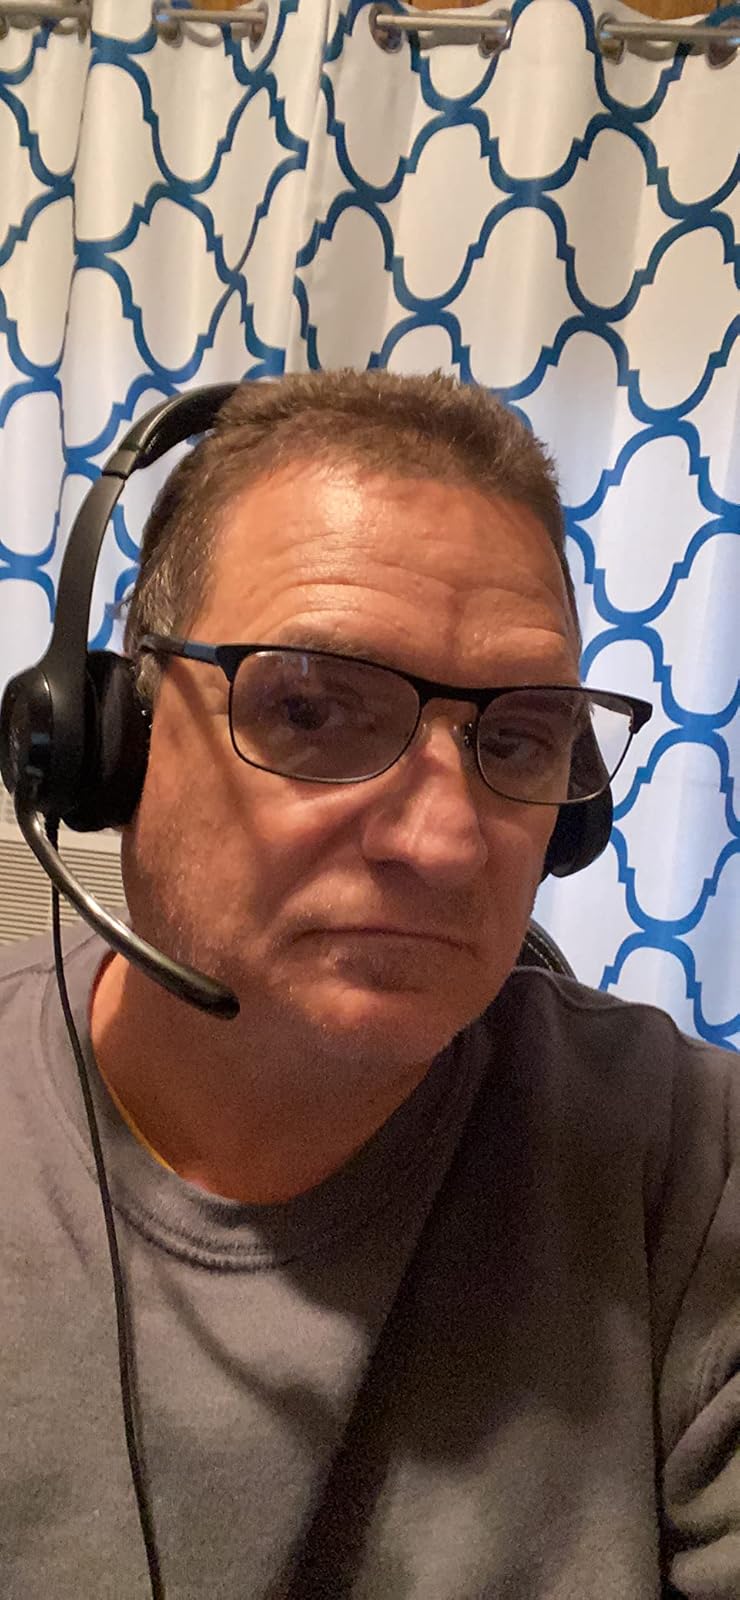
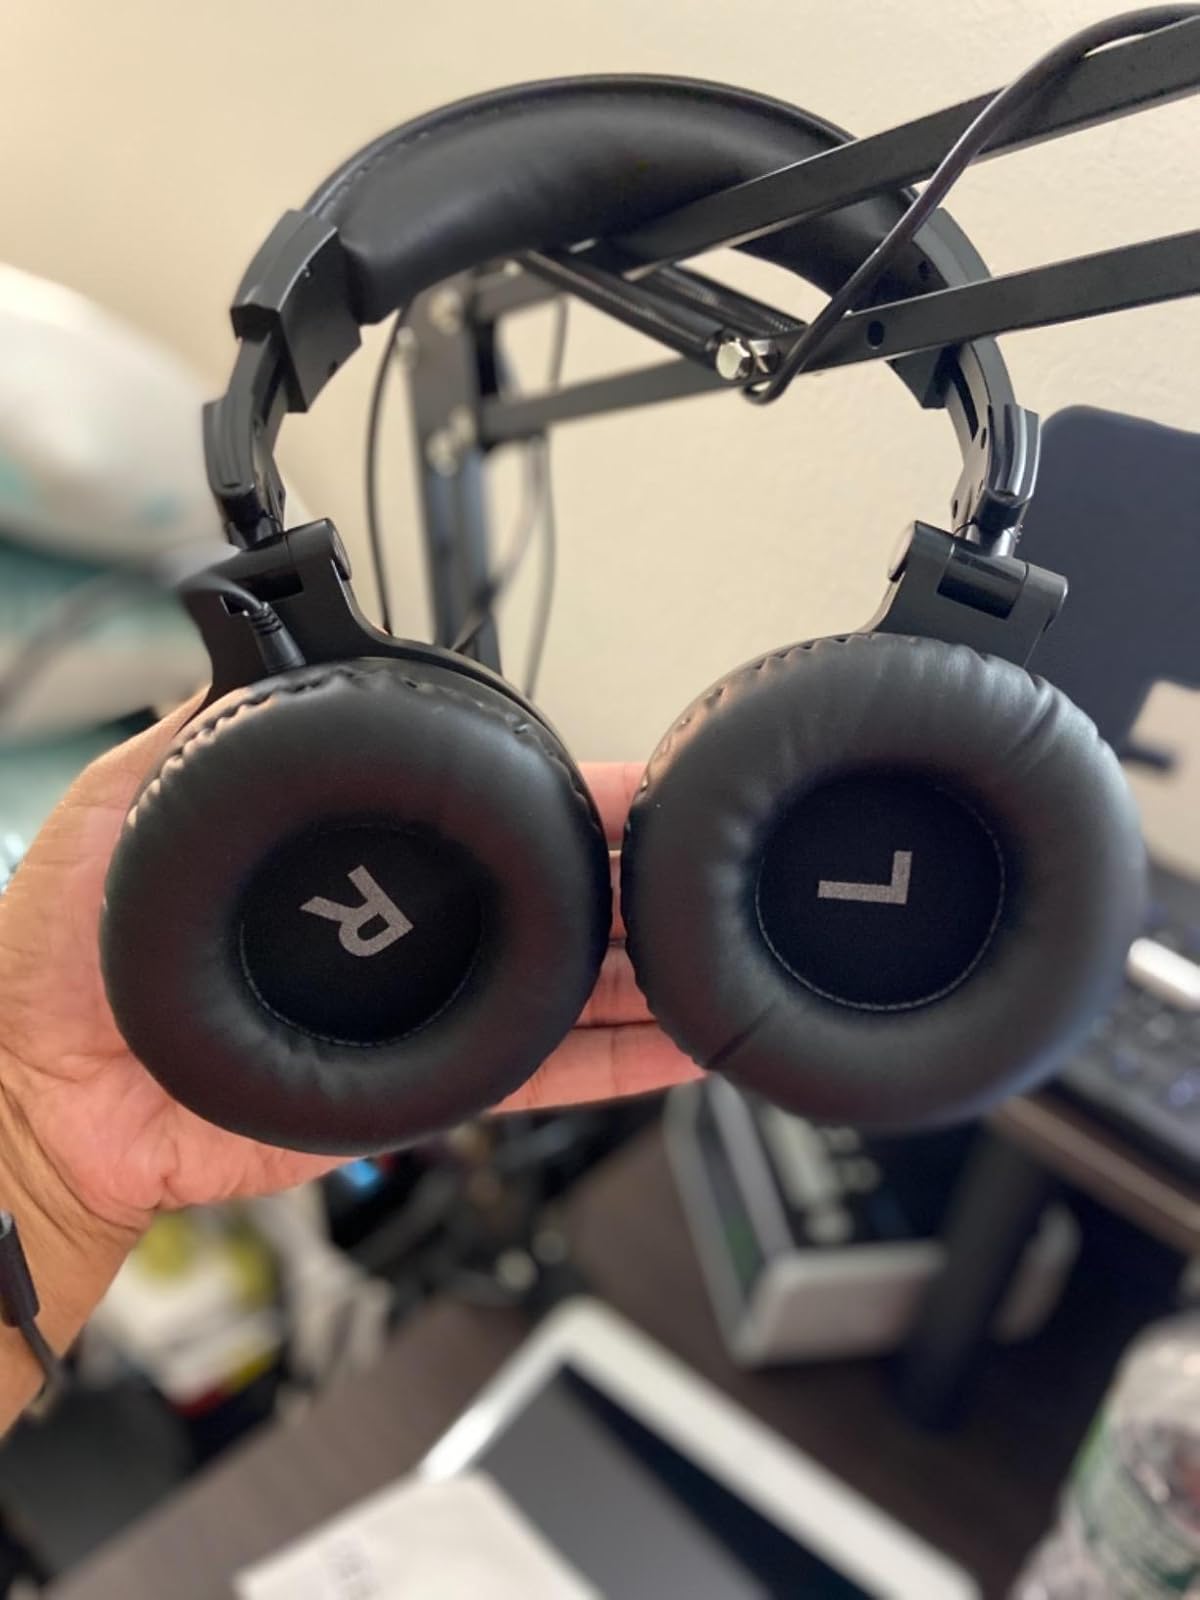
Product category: headphones
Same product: no